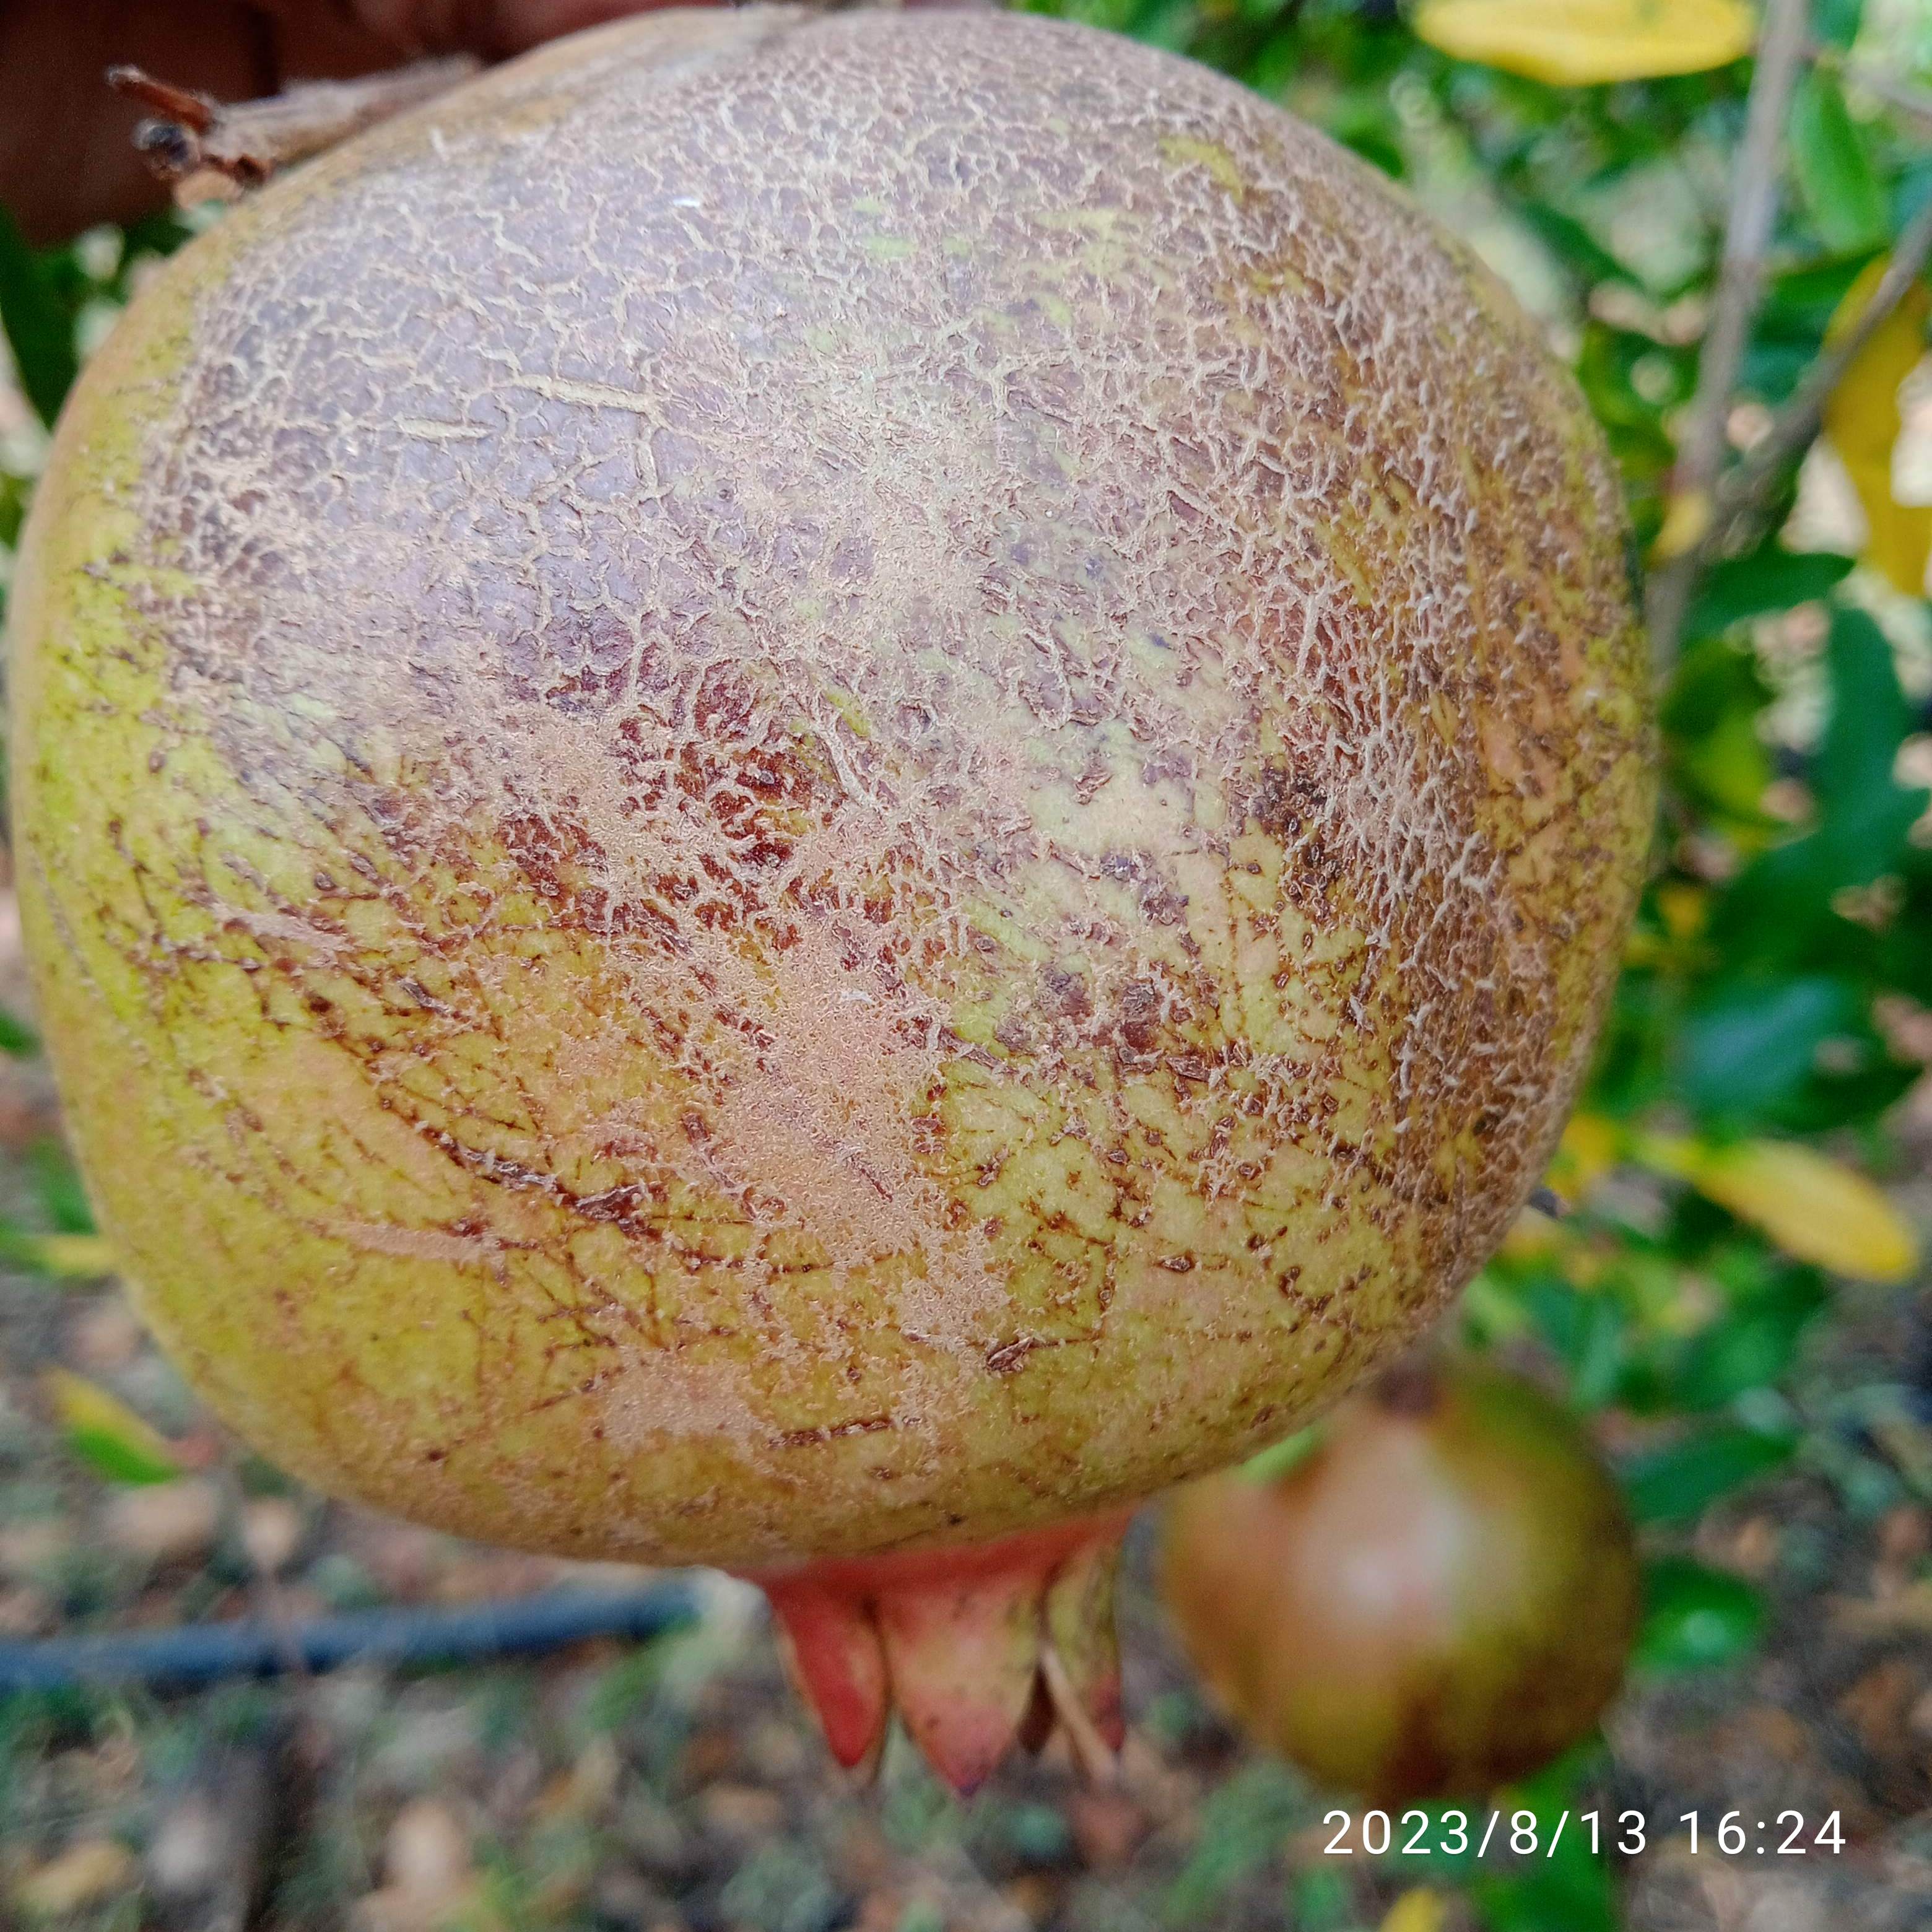
Label: Cercospora